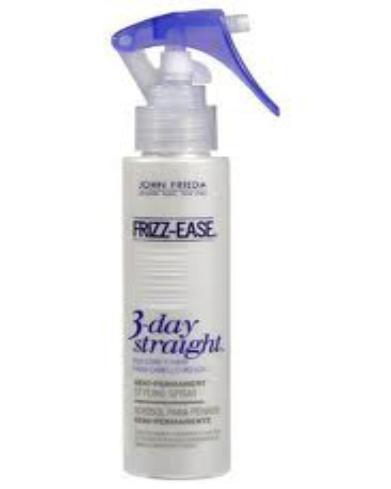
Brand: Frizz-Ease
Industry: Necessities